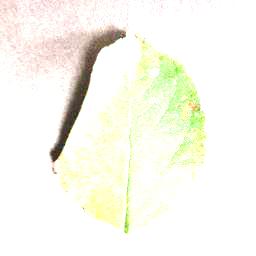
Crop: apple
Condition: cedar_rust